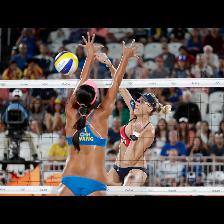
Label: Human